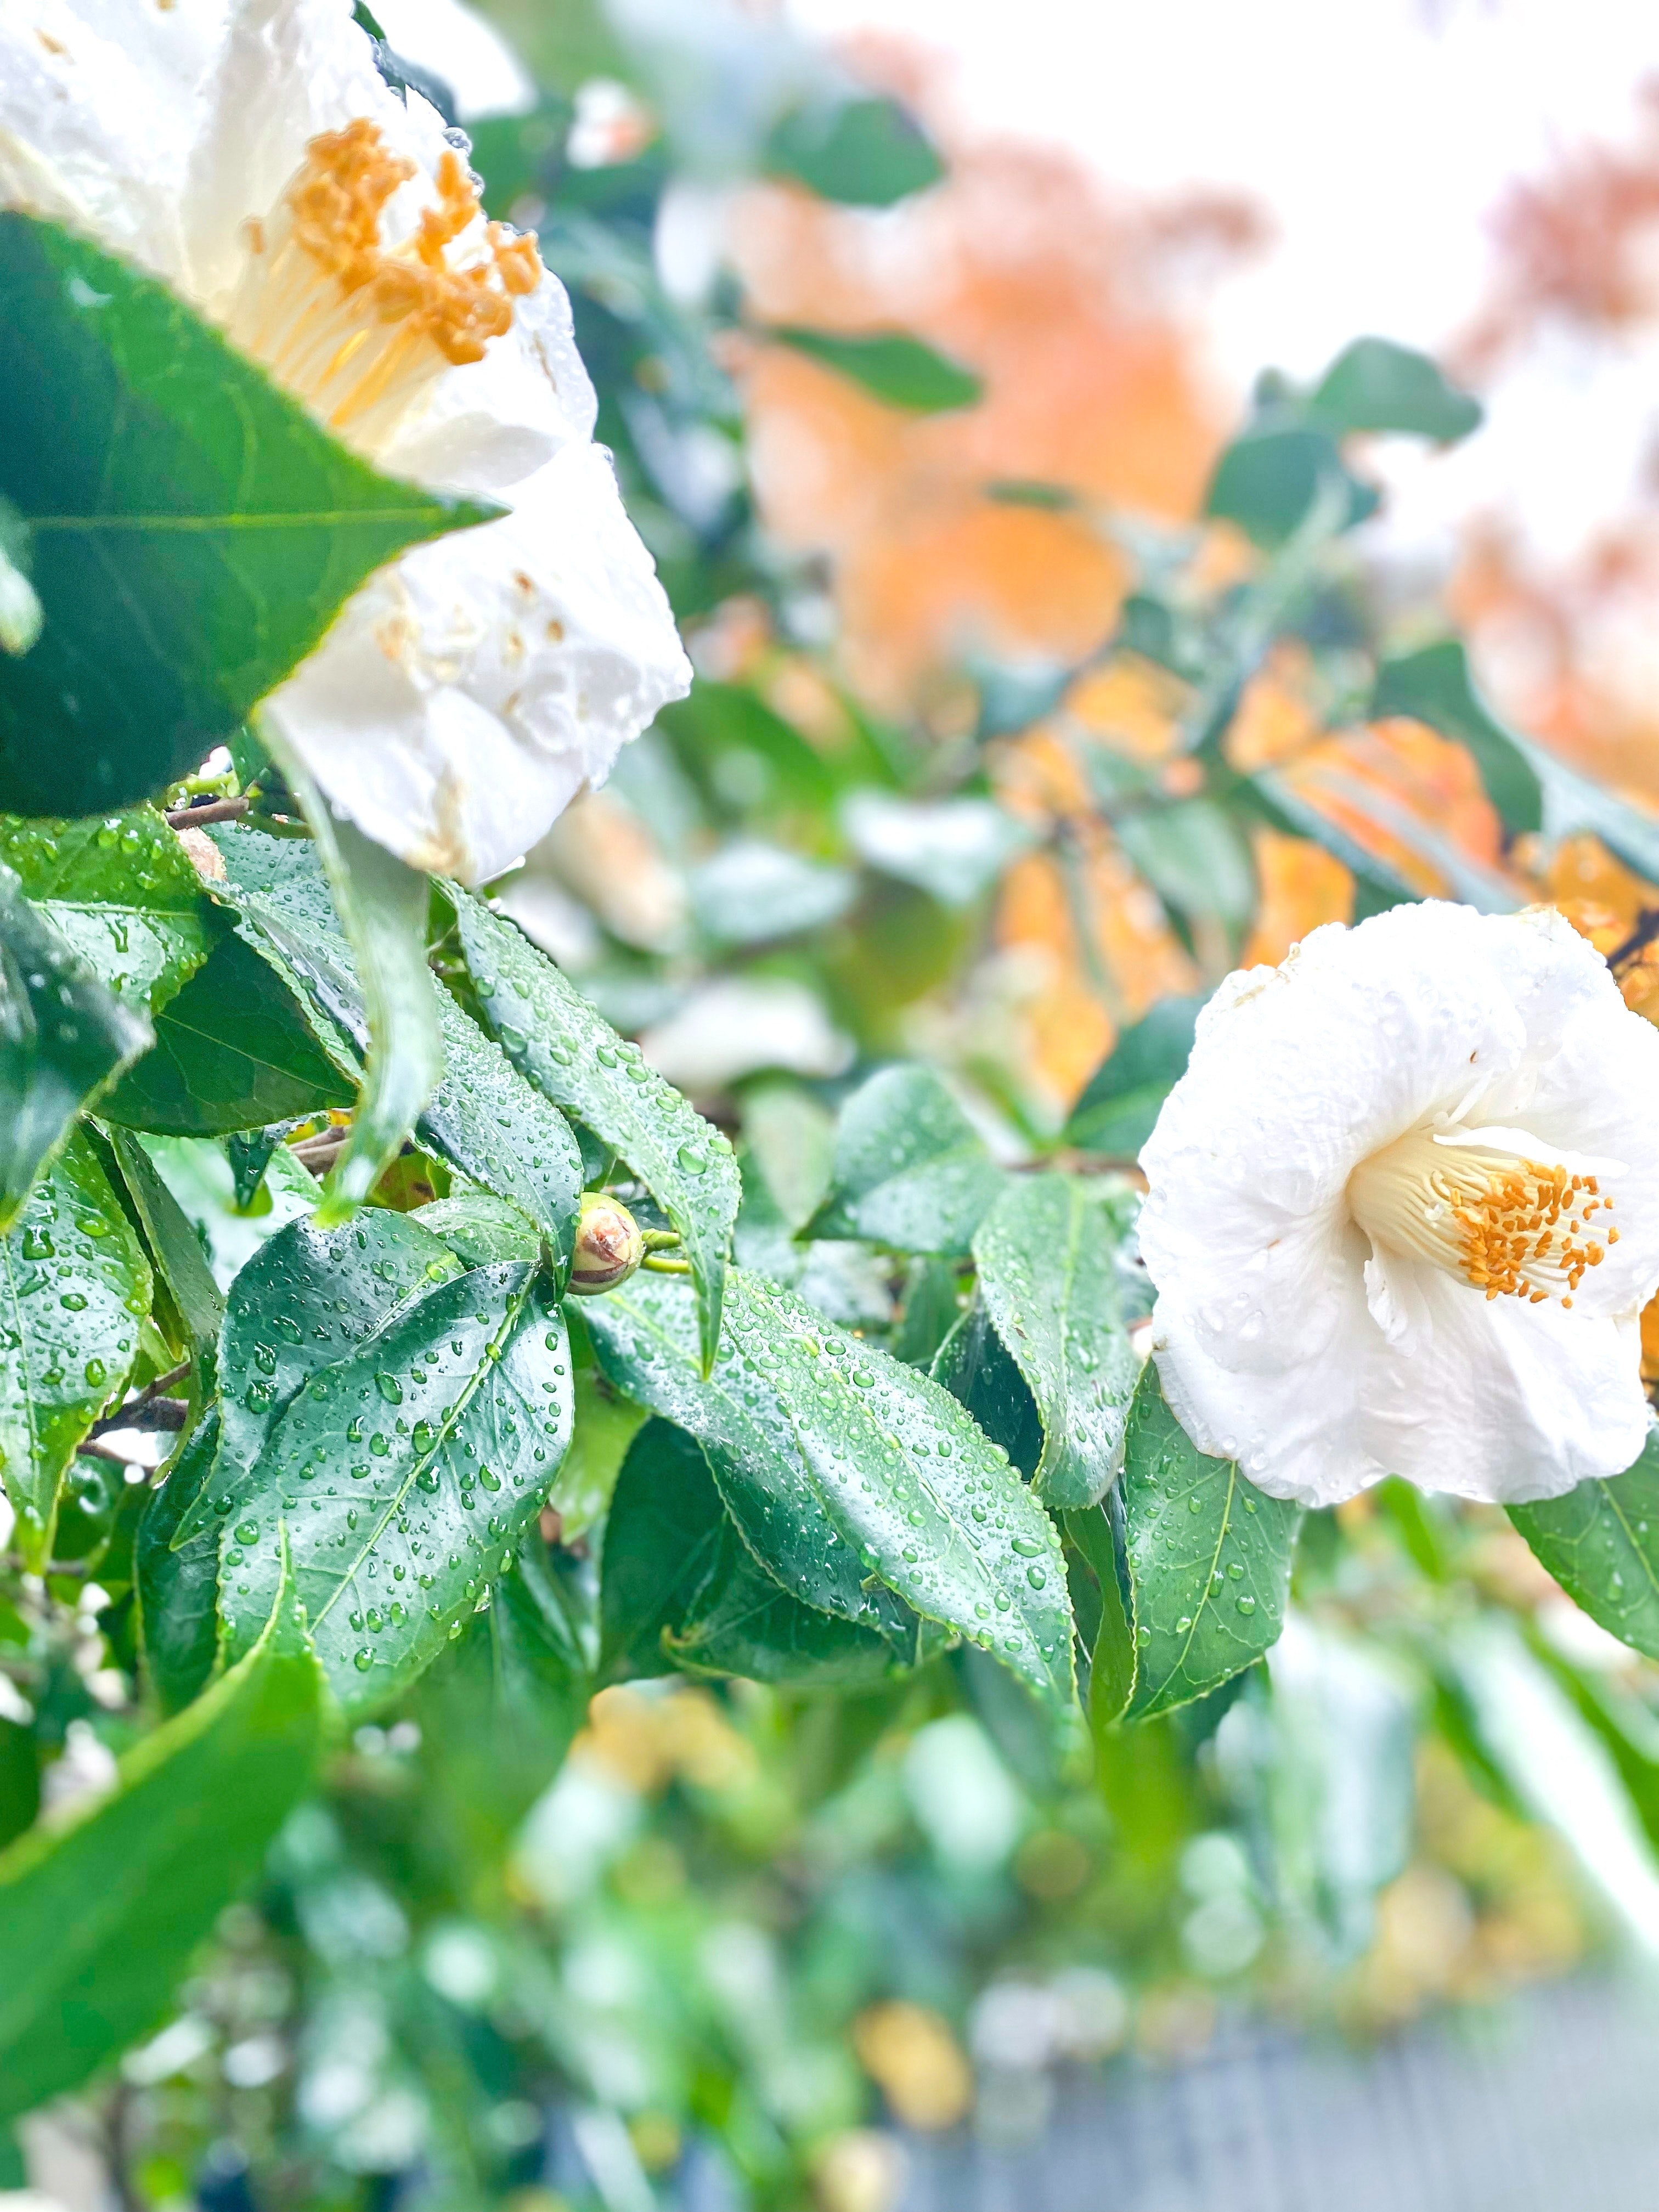
natural, plant, flower, leaf, petal, twig, terrestrial plant, flowering plant, close up, grass, rose family, water, pollen, natural material, annual plant, rose order, plant stem, Hawaiian hibiscus, malvales, tree, macro photography